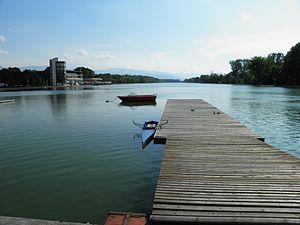
Les championnats d'Europe de course en ligne de canoë-kayak de 2017 sont la 29ᵉ édition de cette compétition organisée par l'Association européenne de canoë, voyant s'affronter les meilleurs pratiquants masculins et féminins de course en ligne en canoë-kayak du continent européen.